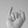
ASL letter: I